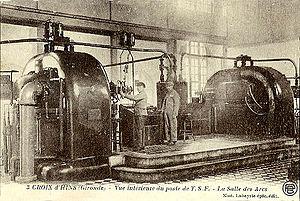
Vue intérieure de la salle des arcs.
L'Émetteur de Lafayette était un grand émetteur pour les transmissions transatlantiques inauguré en 1920 à Marcheprime en France. L'émetteur de Lafayette utilise une antenne portée par 8 tours. Ces tours étaient les secondes tours autoportantes les plus hautes de France.